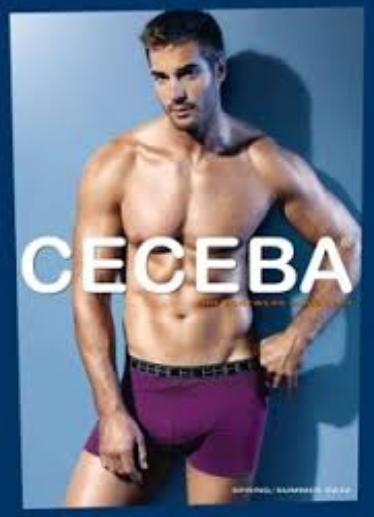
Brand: Ceceba
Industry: Clothes